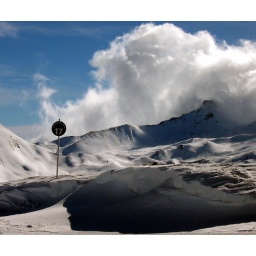
clouds breaking over the mountains